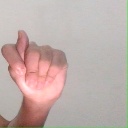
अक्षर: ट